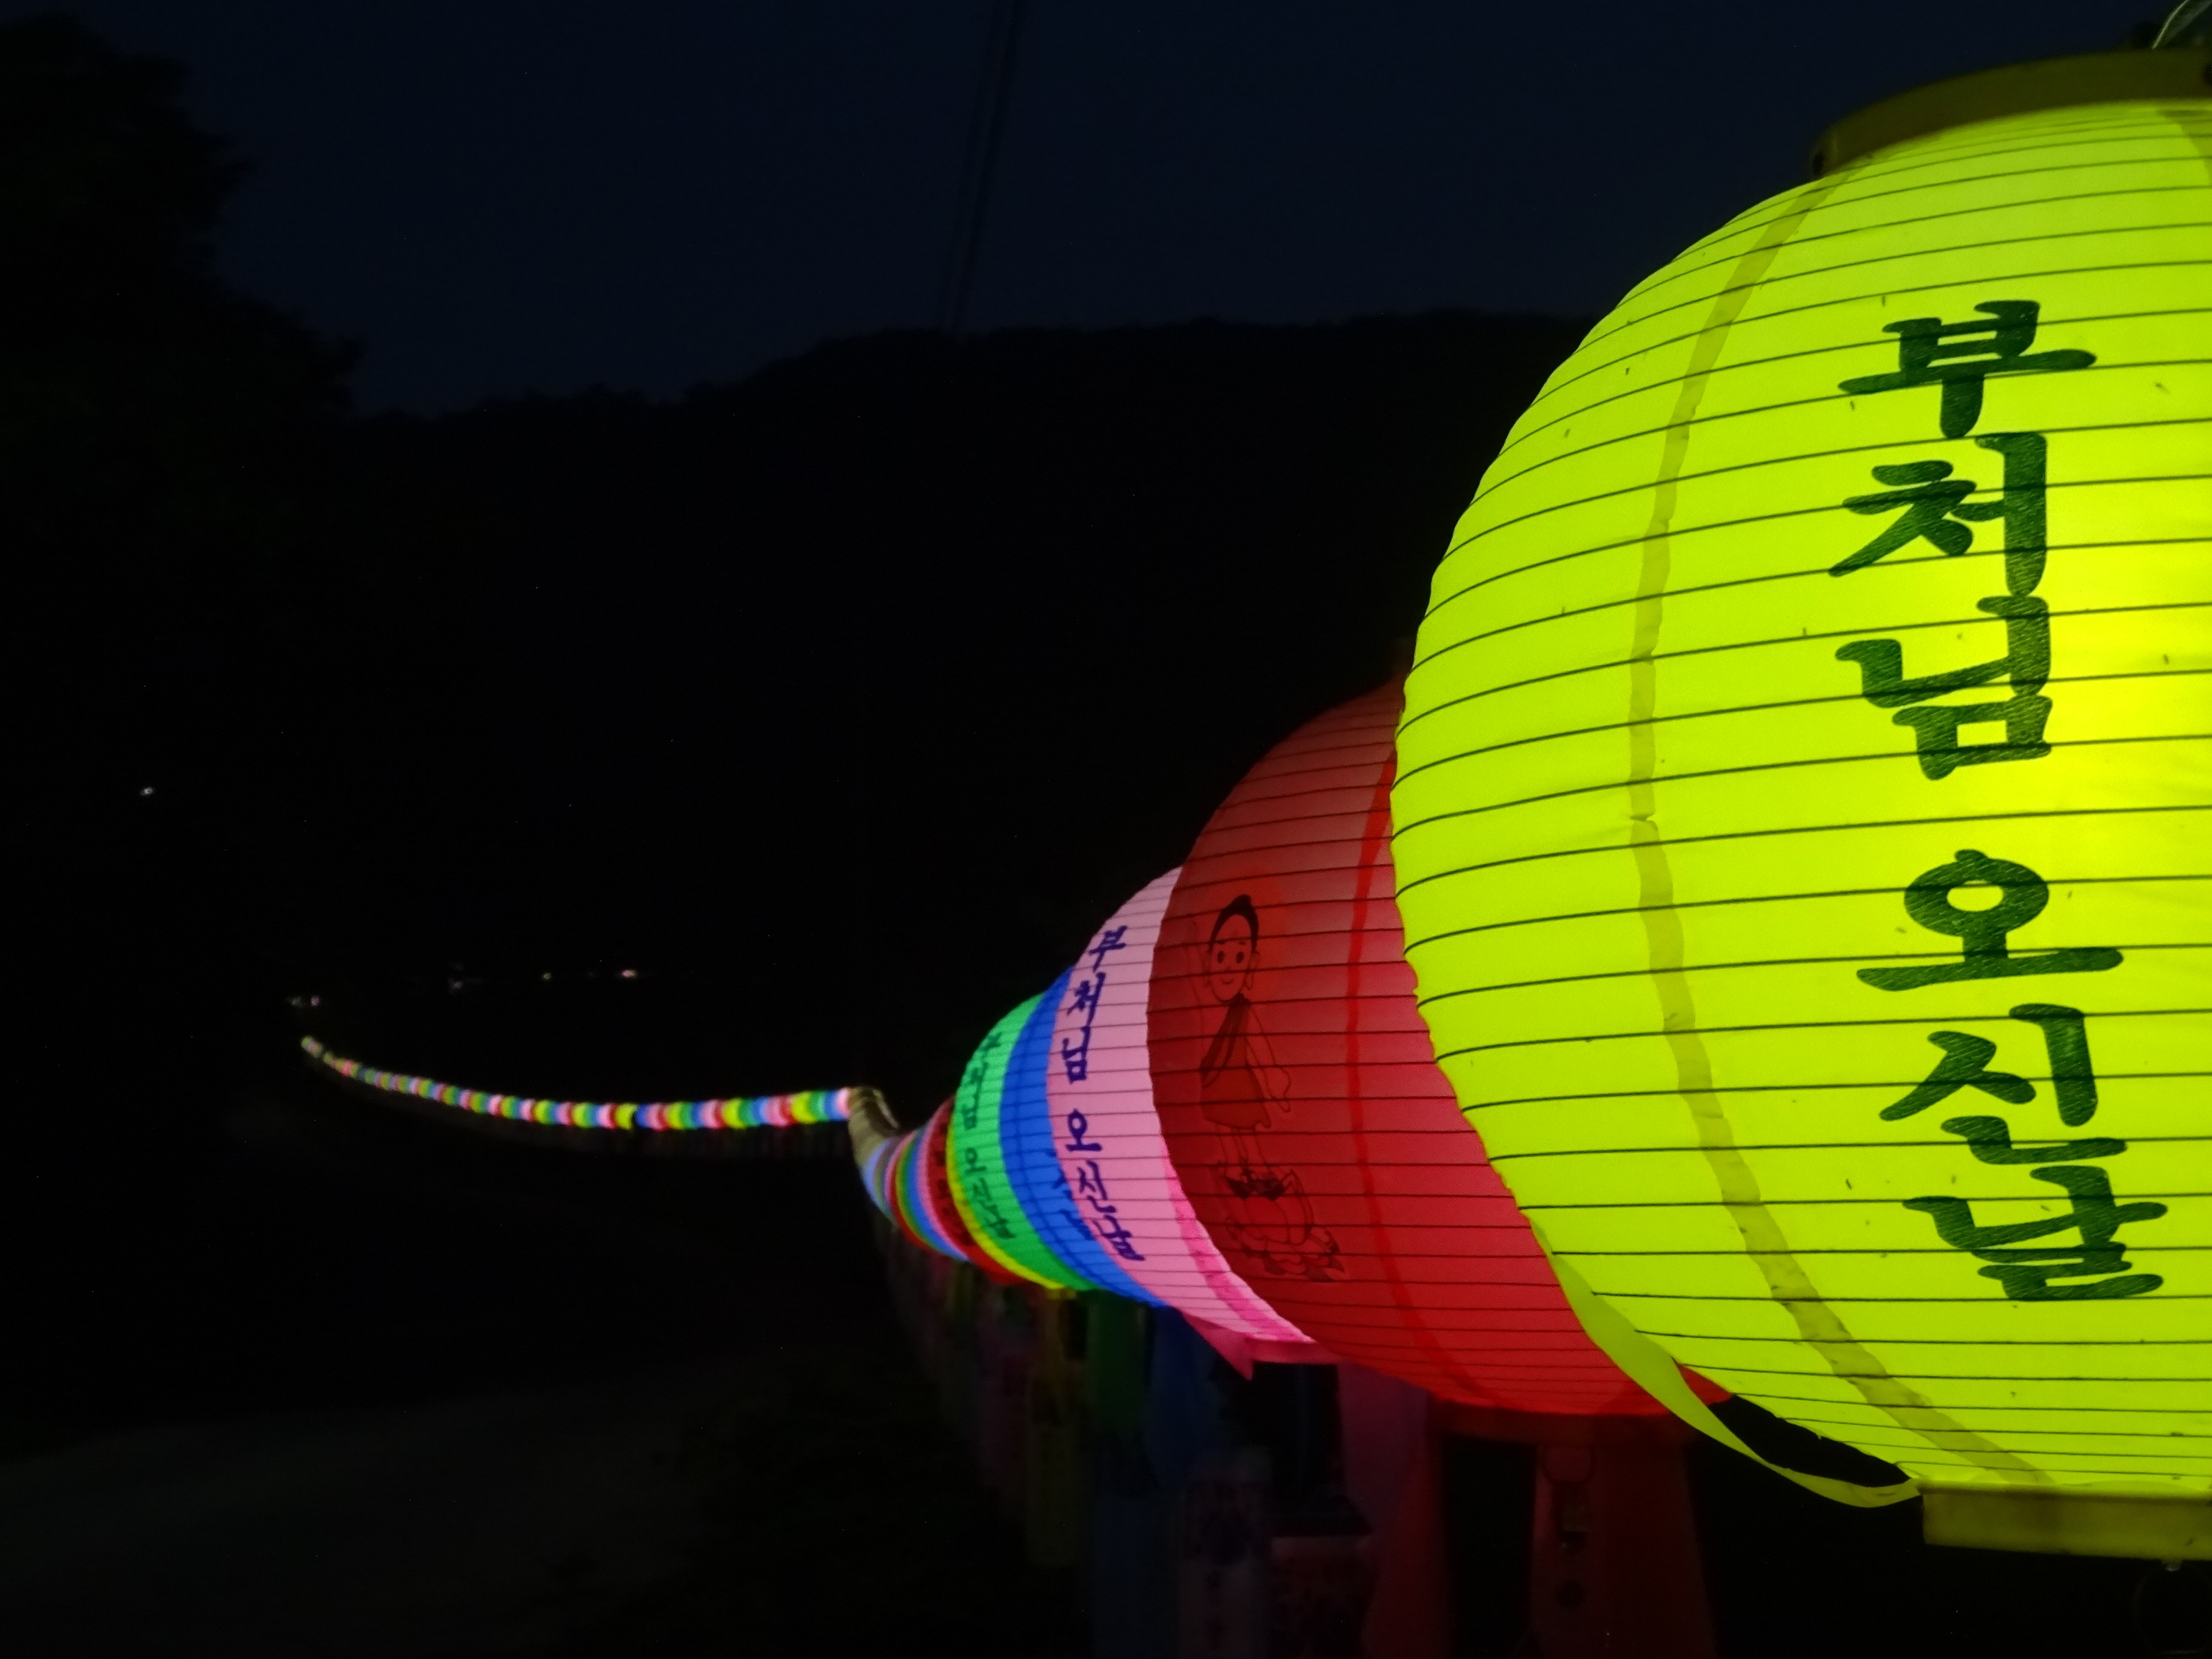
light, night, balloon, hot air balloon, aircraft, line, green, lantern, vehicle, color, yellow, lighting, toy, ball, shape, buddha's birthday, atmosphere of earth